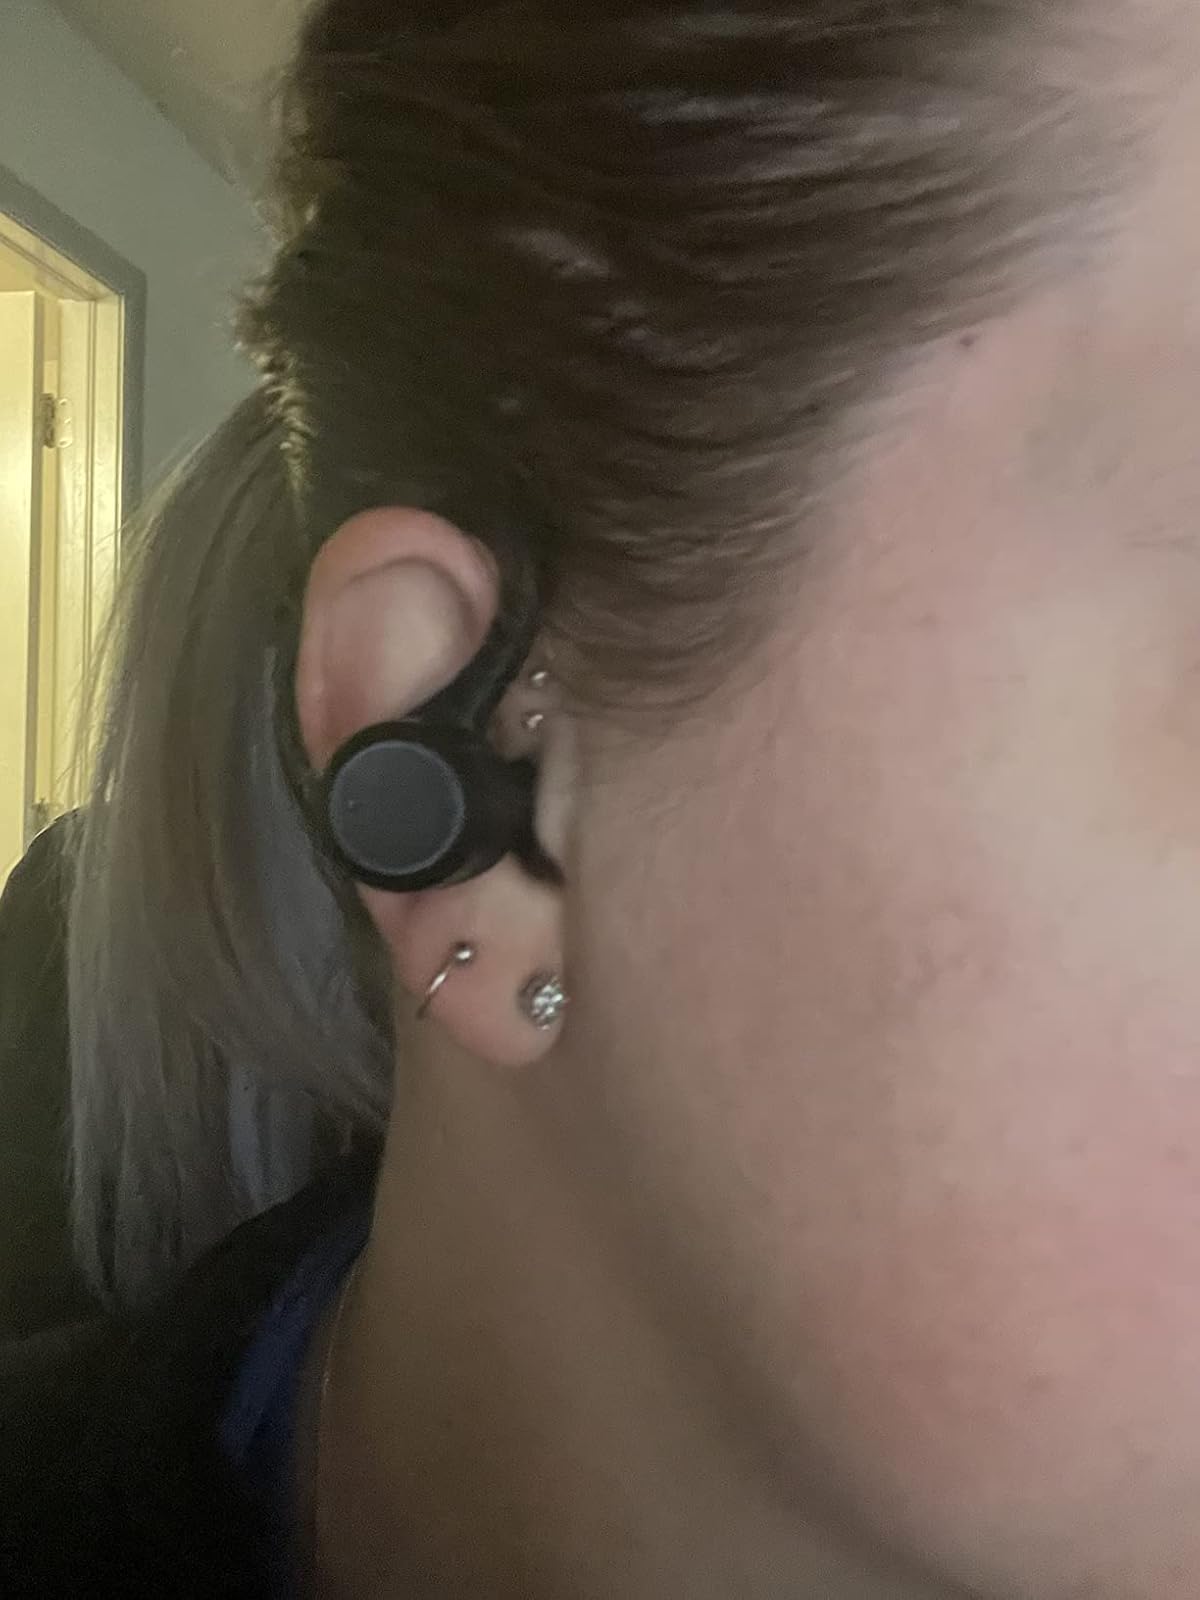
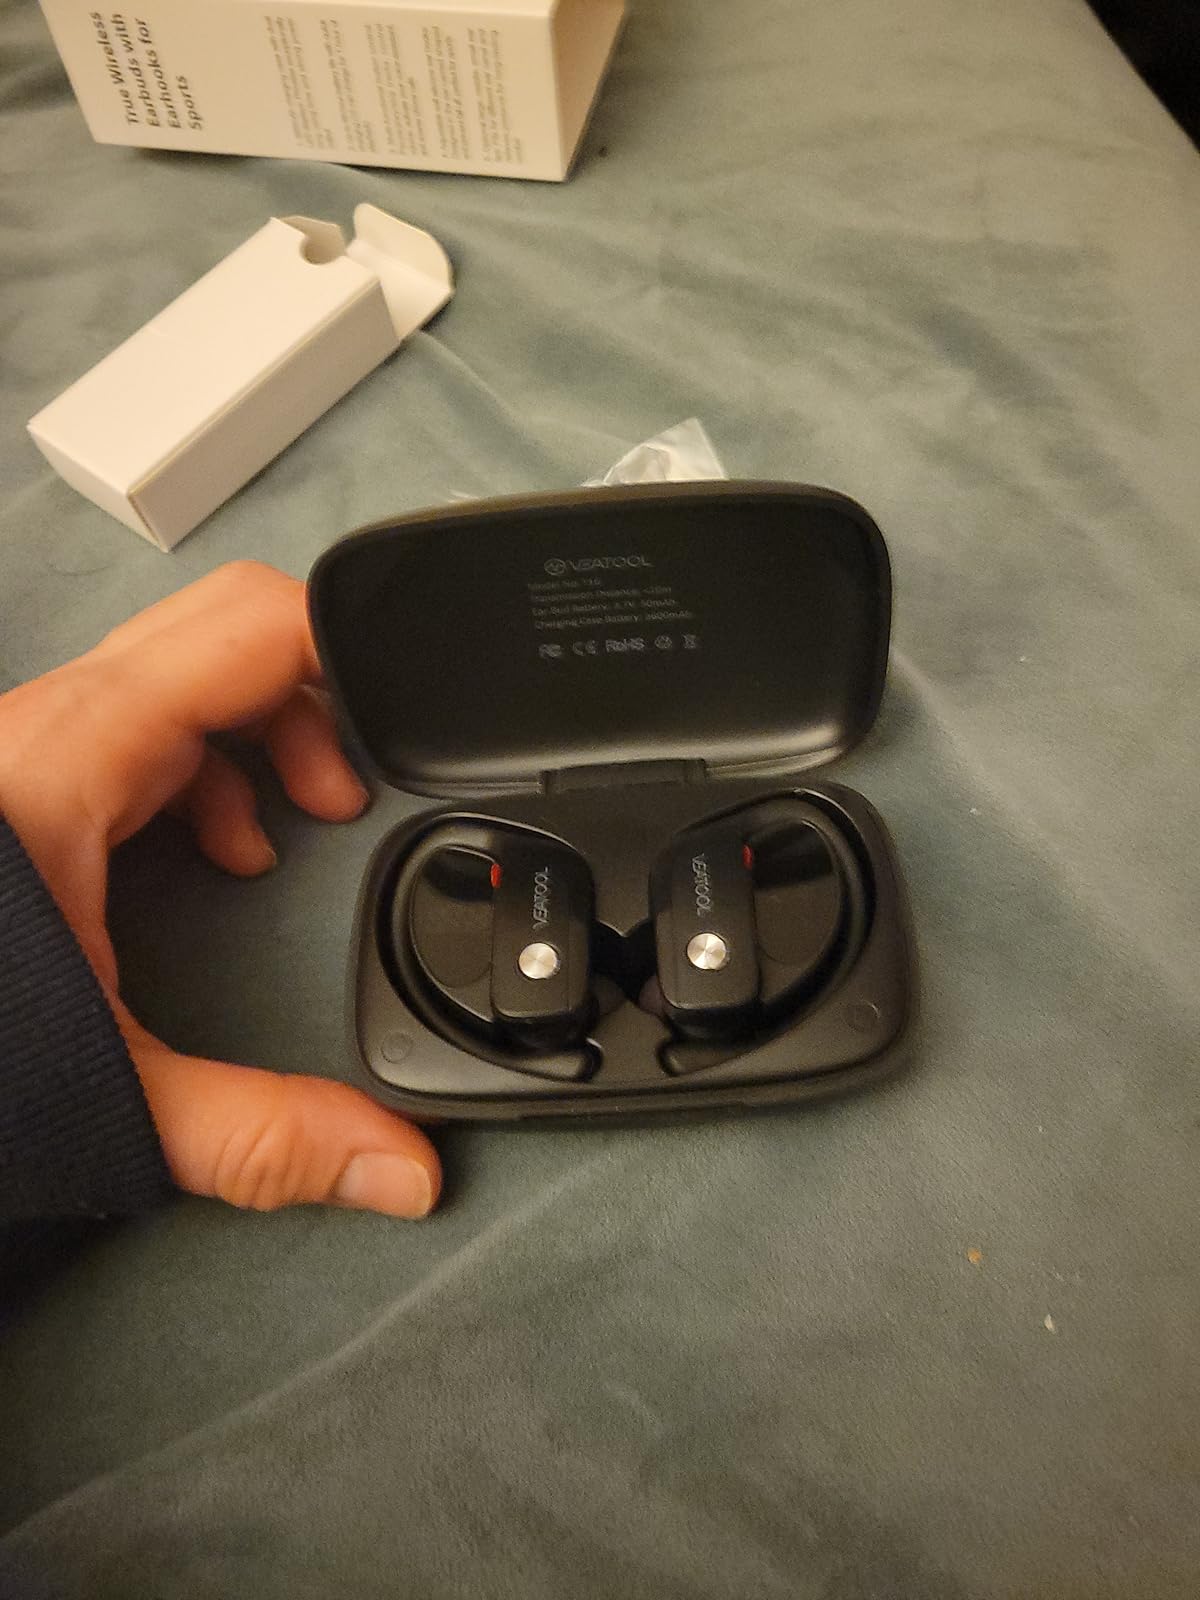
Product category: earbuds
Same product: no